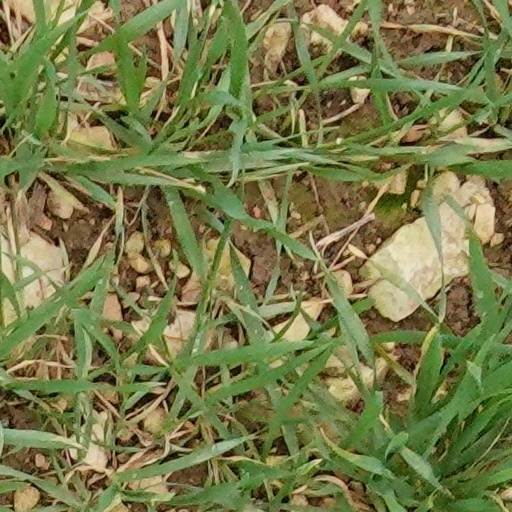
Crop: wheat